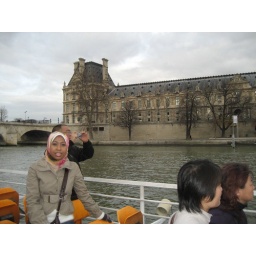
The boat trip will take abt 40mins to complete. Most of these building was build in Napolean era.